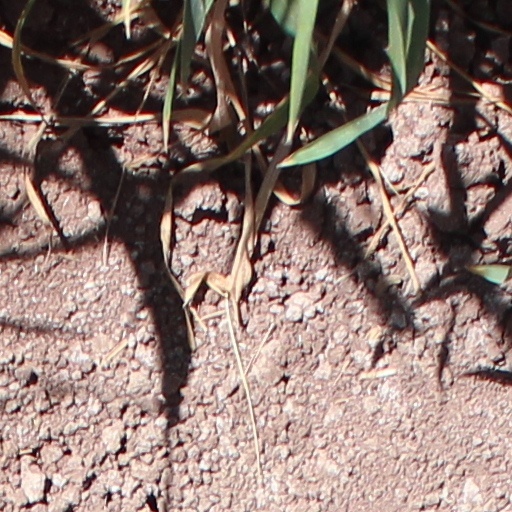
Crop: wheat